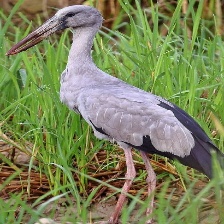
Species: ASIAN OPENBILL STORK
Scientific name: ANASTOMUS OSCITANS
ImageNet parent category: white_stork